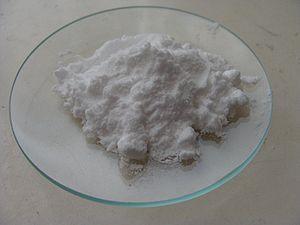
Le bicarbonate de sodium, l'hydrogénocarbonate de sodium en nomenclature moderne, est un composé chimique inorganique décrit par la formule brute NaHCO₃.